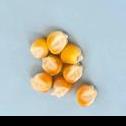
Maize quality: Good